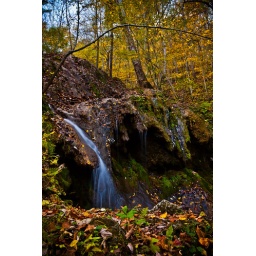
Waterfall Creek fall colors under blue sky